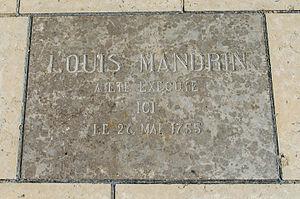
Valence, Drôme, France. Plaque commémorant l’éxécution de Louis Mandrin, place des Clercs
La place des Clercs à Valence est une place publique qui se trouve dans le quartier du Vieux Valence, le centre historique de la ville. C'est une grande place piétonne qui relie la place de l’Université et la place des Ormeaux. Le chevet de la cathédrale Saint-Apollinaire, le plus ancien monument de la ville jouxte la place. Elle se situe à proximité du quartier du centre-ville de Valence.
Louis Mandrin, né le 11 février 1725 à Saint-Étienne-de-Saint-Geoirs et mort le 26 mai 1755 à Valence, est un contrebandier français.
Cet article détaille l'histoire du département de la Drôme.